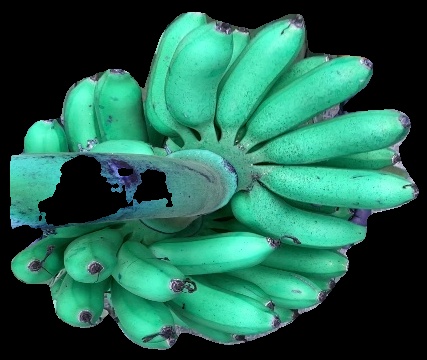
Variety: rasbale
Grade: grade1